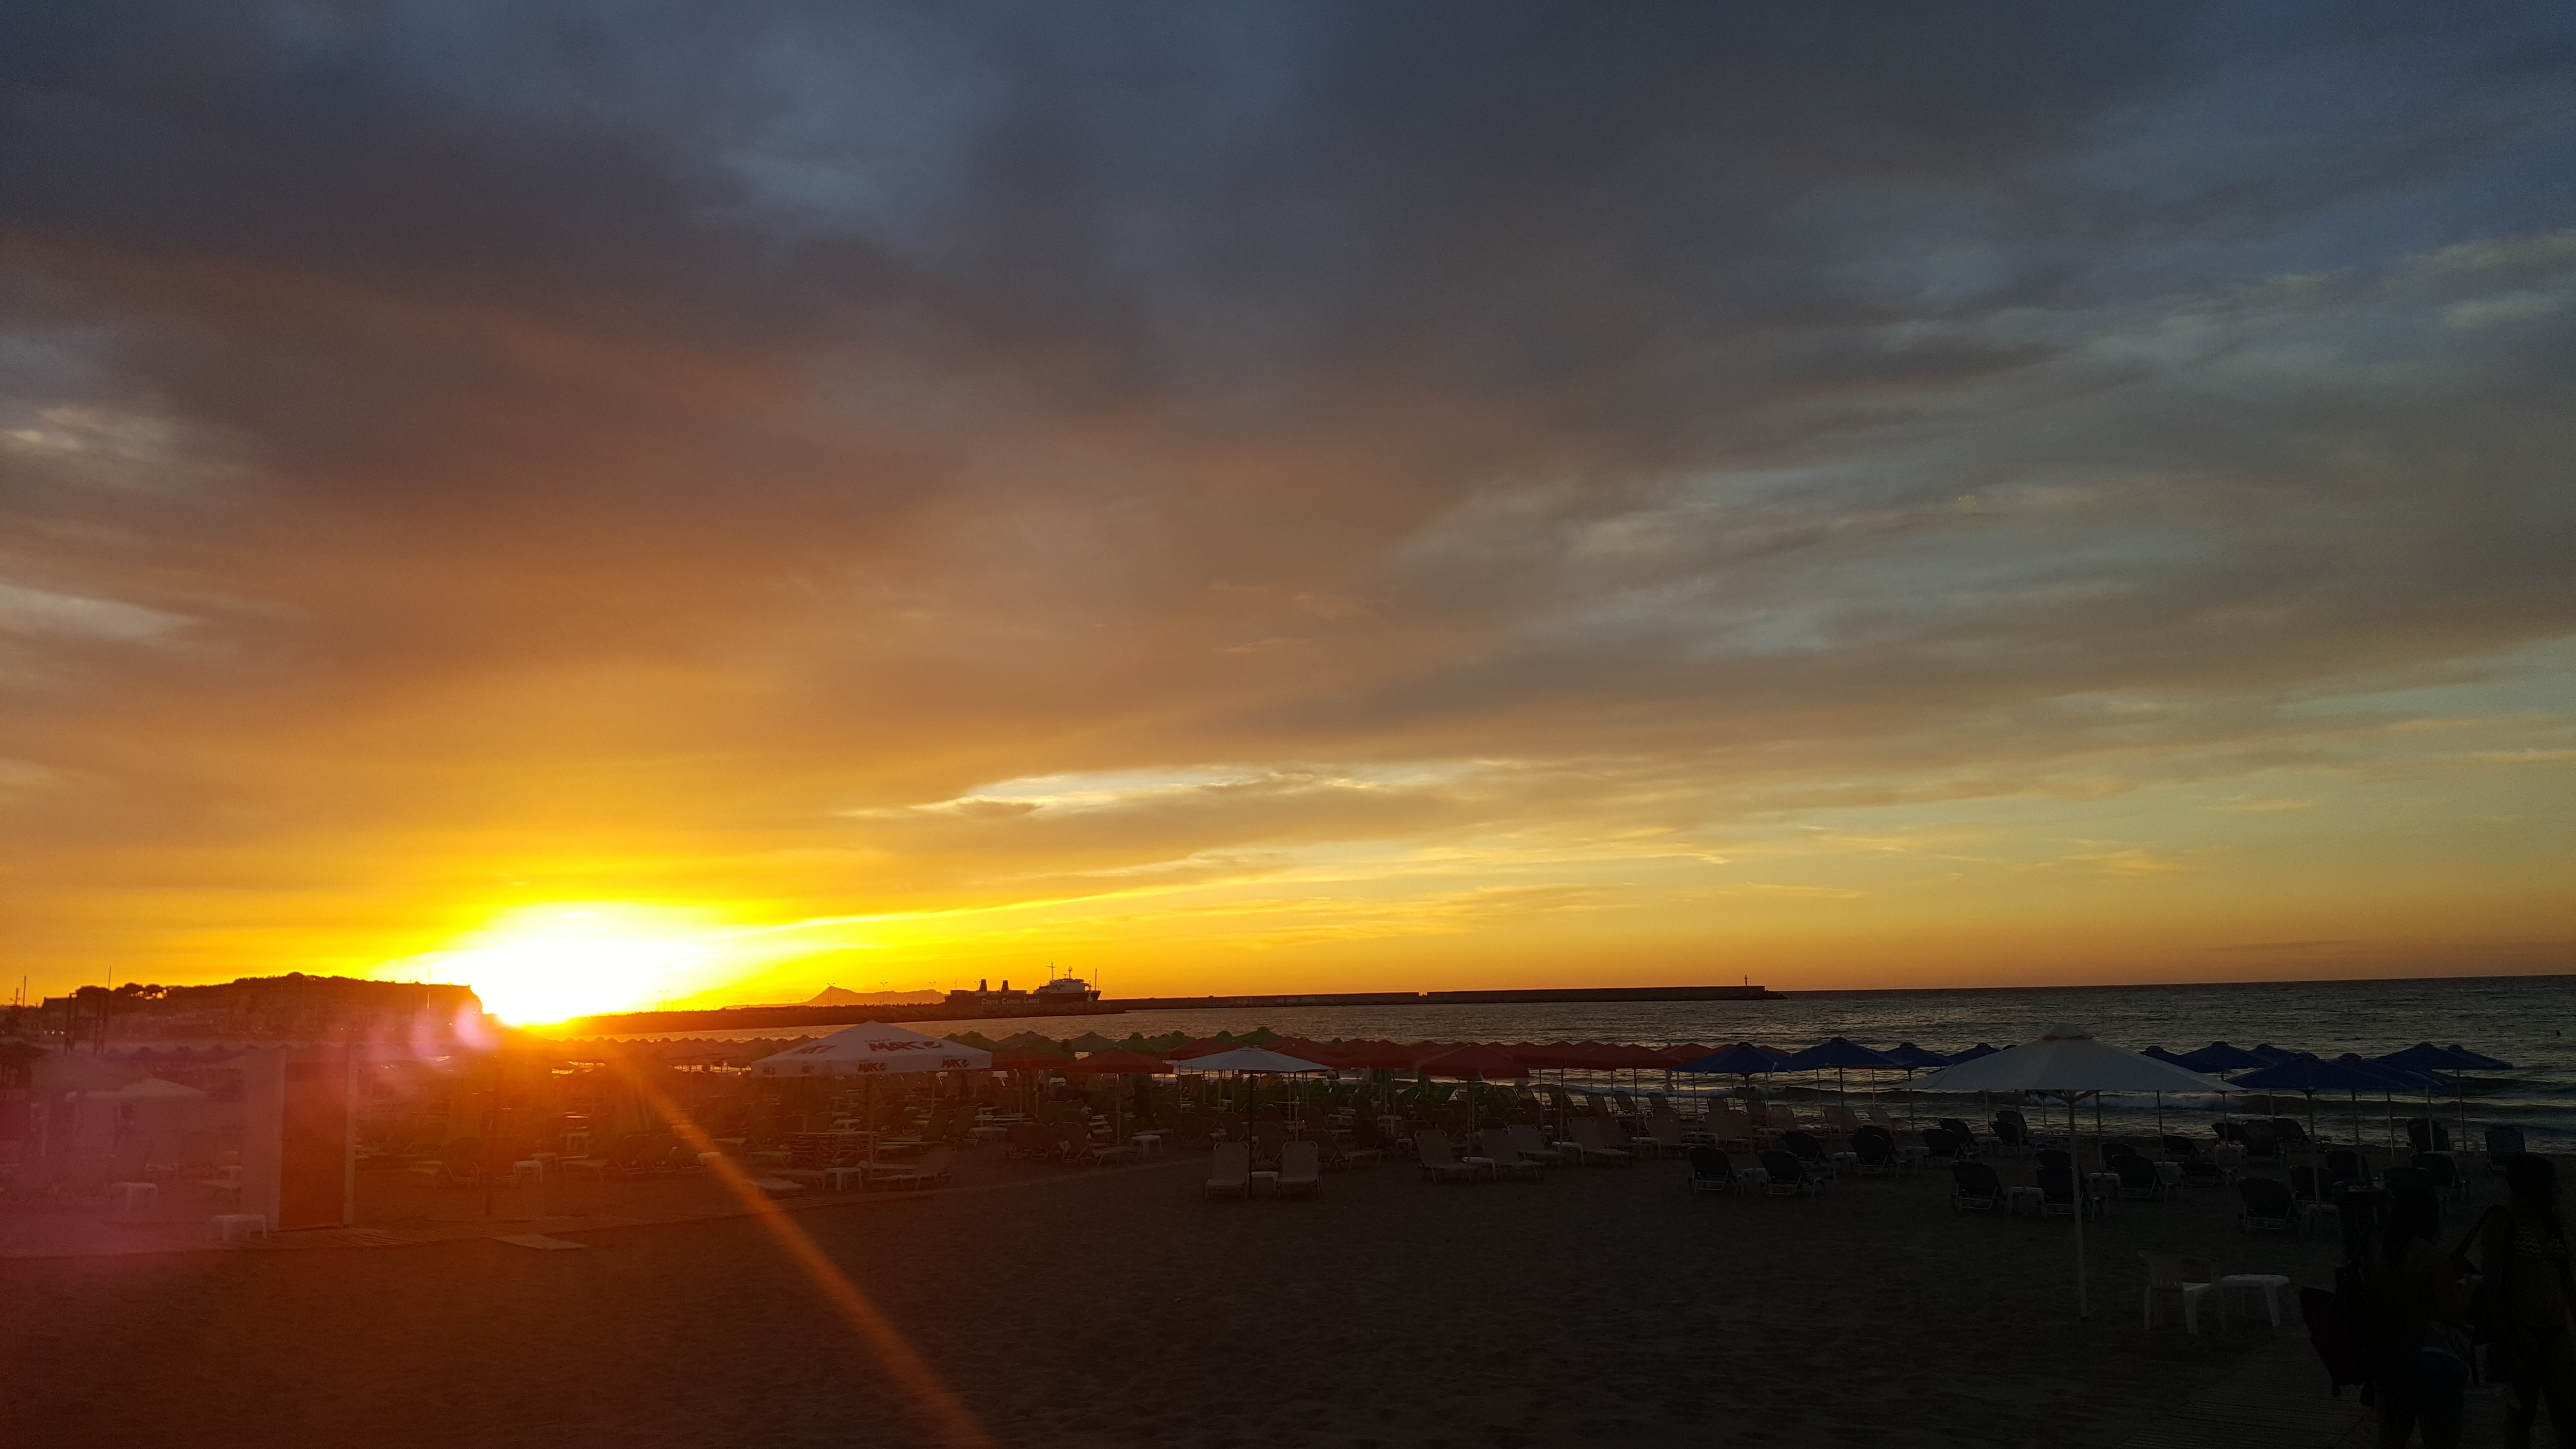
beach, sea, coast, ocean, horizon, cloud, sky, sun, sunrise, sunset, sunlight, morning, dawn, atmosphere, dusk, evening, afterglow, atmospheric phenomenon, red sky at morning